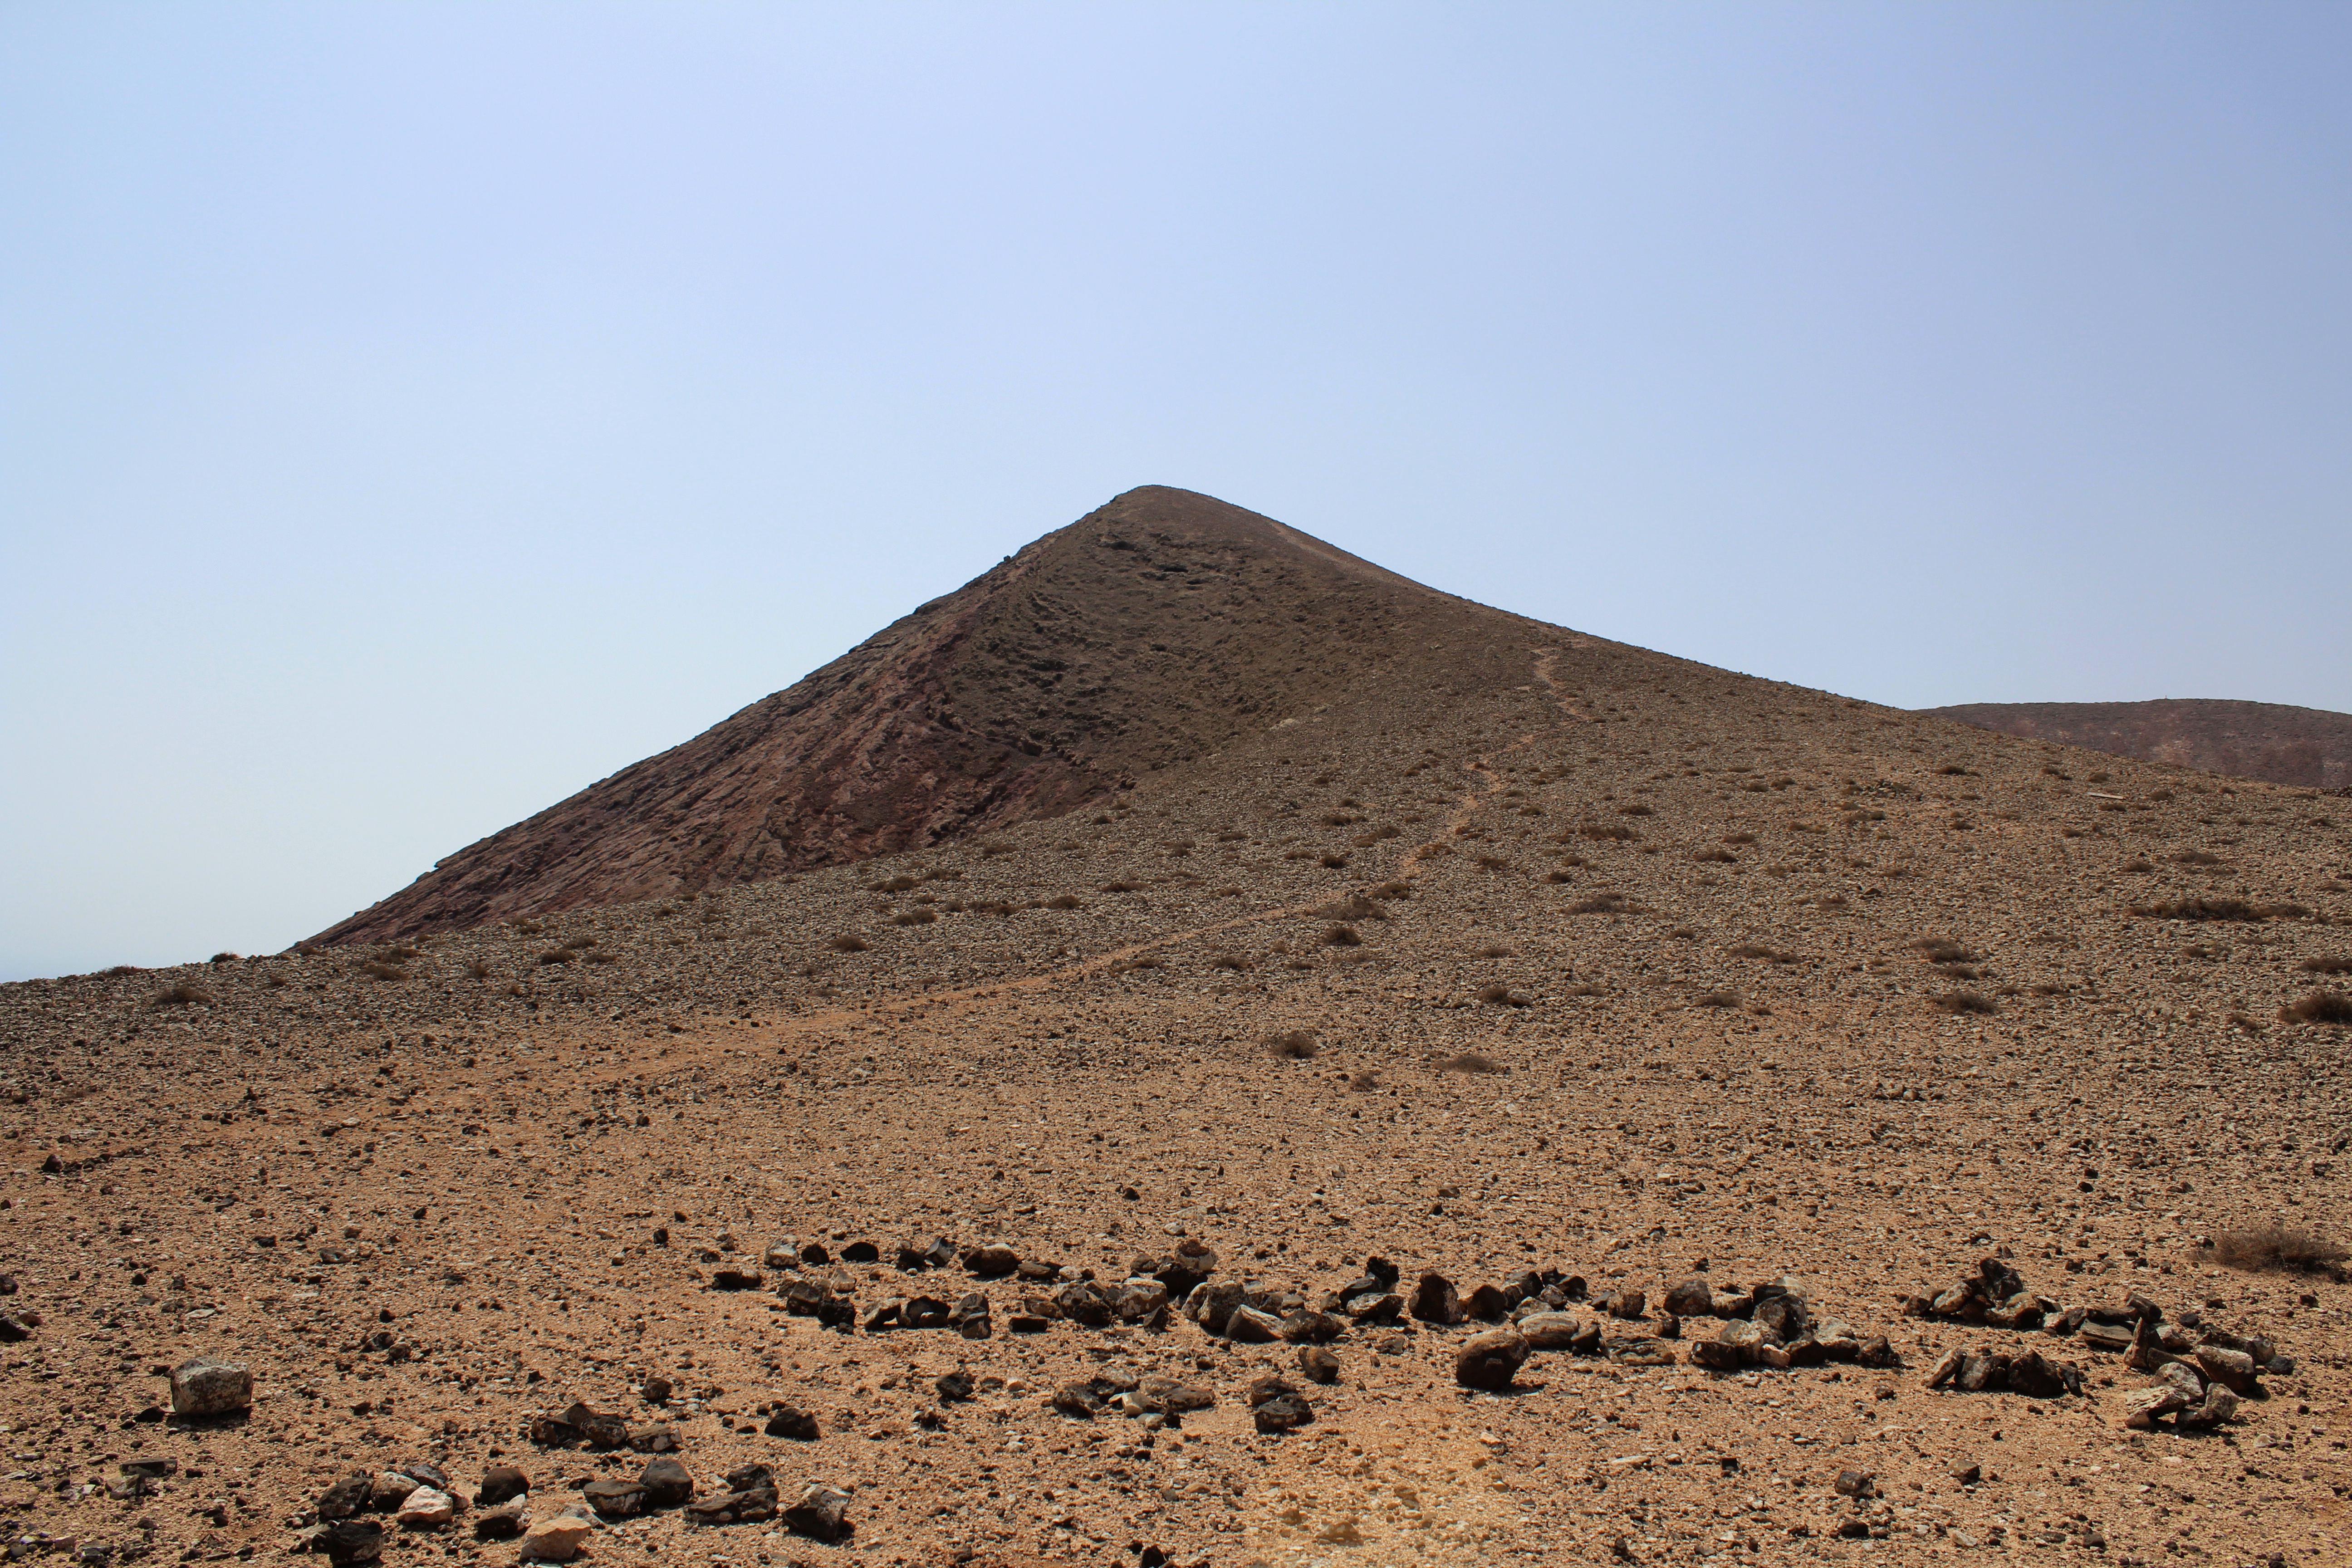
landscape, nature, sand, mountain, sky, field, prairie, hill, desert, land, monument, high, tropical, natural, volcano, island, soil, plain, spain, geology, badlands, plateau, atlantic, viewpoint, ecosystem, volcanic, fuerteventura, wadi, butte, mound, canary, steppe, landform, cinder cone, natural environment, geographical feature, mountainous landforms, volcanic landform, shield volcano, spoil tip